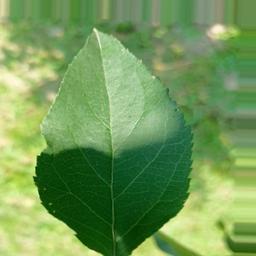
Label: Healthy